Mauser Model 1889

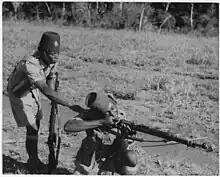
Soldier of the Force Publique in Congo with Model 1889/36 rifles.

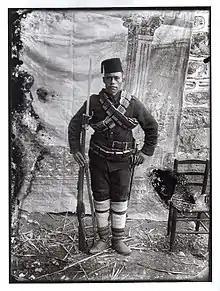
An Ottoman soldier with a M1890 rifle.

The Belgian's talks with Mauser prompted the Ottoman Empire, whose contract for Model 1887 rifles included an "escape clause" allowing them to alter their order to account for any new advancements the Mauser brothers made, to reconsider the design. In the end, they ordered 280,000 pieces of an improved version of the 1889 Mauser known as the Turkish Model 1890 rifle. It used a slightly modified 7.65 round. A Model 1890 carbine was also supplied in smaller numbers. These rifles saw service during the First Balkan War and World War I. Large numbers of these rifles were captured by the British Army during World War I and sent to supply the Belgian Army. Mauser 1890 rifles were fielded by both Nationalist and Sultanate armies during the Turkish War of Independence. Some of these rifles were captured by Kurdish and Circassian rebels. In the 1950s, these rifles were still kept in reserve, but many of them were rebuilt and rechambered in 7.92×57mm during the 1930s. During the Cyprus crisis of 1963–64, old Mauser 1890 rifles were used by Turkish Cypriots.